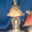
Label: lamp